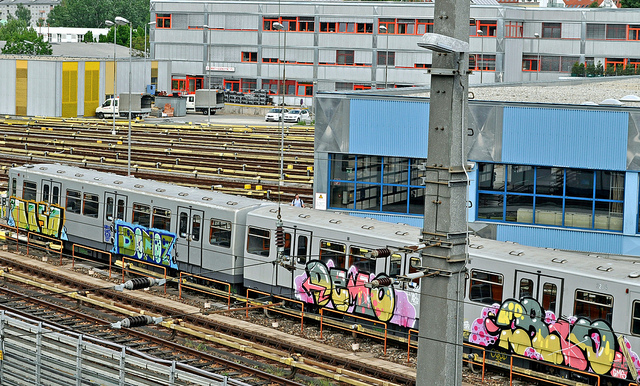
A long silver subway train covered in graffiti.

Commuter train with graffiti travels down a section of tracks through an urban area.

some buildings train tracks and a white train with some grafitti

A silver train has multicolored graffiti on it.

A train with graffiti on it is traveling by a building.